The Princess from the Land of Porcelain

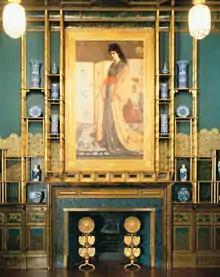
"Princess", hanging over the fireplace in "The Peacock Room" at the Freer Gallery of Art

After Freer's death in 1919, both "Princess" and "The Peacock Room" were moved to the Freer Gallery of Art in Washington, D.C., a Smithsonian museum established by Freer. "Princess" continues to be housed in "The Peacock Room" at the Freer Gallery, shown hung above the fireplace amidst a rotating stock of Asian ceramics. In 2011, the "Princess" was digitized with over one gigapixel of resolution by the Google Art Project; this was achieved by assembling numerous smaller digital mosaics.